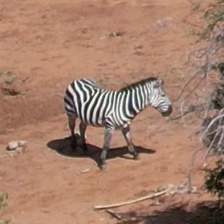
Pose orientation: right